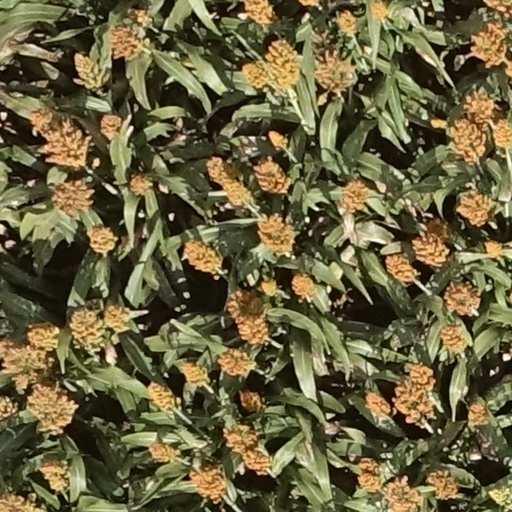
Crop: sorghum